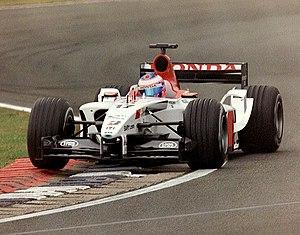
La BAR 005 est la monoplace de Formule 1 engagée par l'écurie British American Racing lors de la saison 2003 de Formule 1. Elle est pilotée par le Canadien Jacques Villeneuve, l'Anglais Jenson Button et le pilote d'essais Takuma Satō, qui remplace Villeneuve pour la dernière course du championnat.